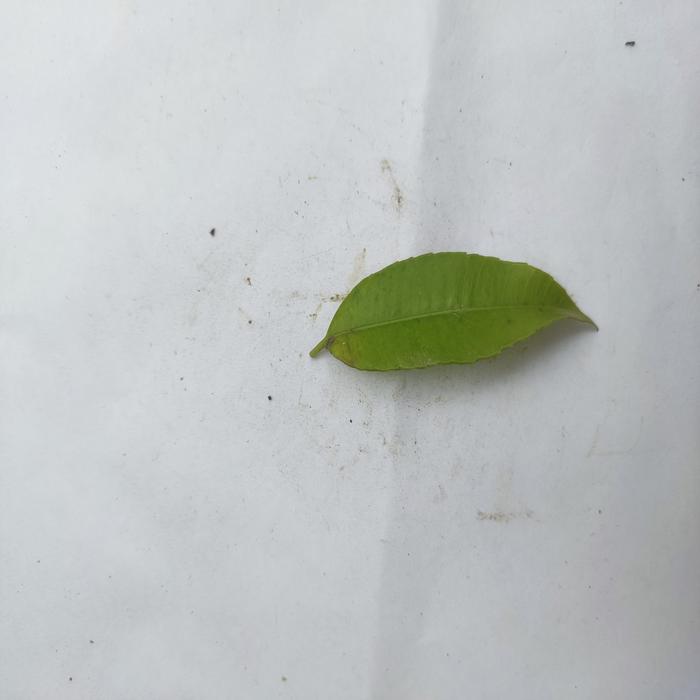
Crop: Hog Plum
Leaf condition: Anthracnose